List of National Treasures of Japan (crafts: others)

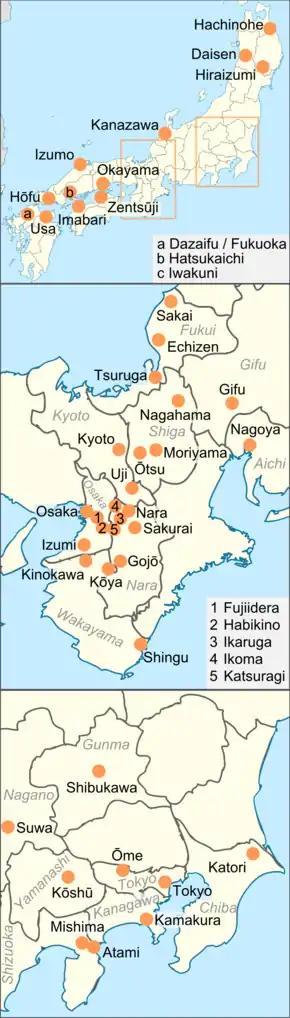
Present location of non-sword craft National Treasures of Japan

The table's columns (except for "Remarks", "Type" and "Image") are sortable pressing the arrows symbols. The following gives an overview of what is included in the table and how the sorting works. Not all tables have all of the following columns.